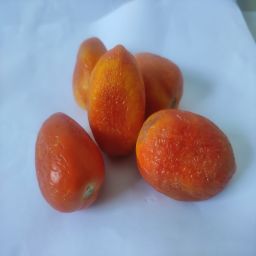
Crop: Tomato
Quality: Old